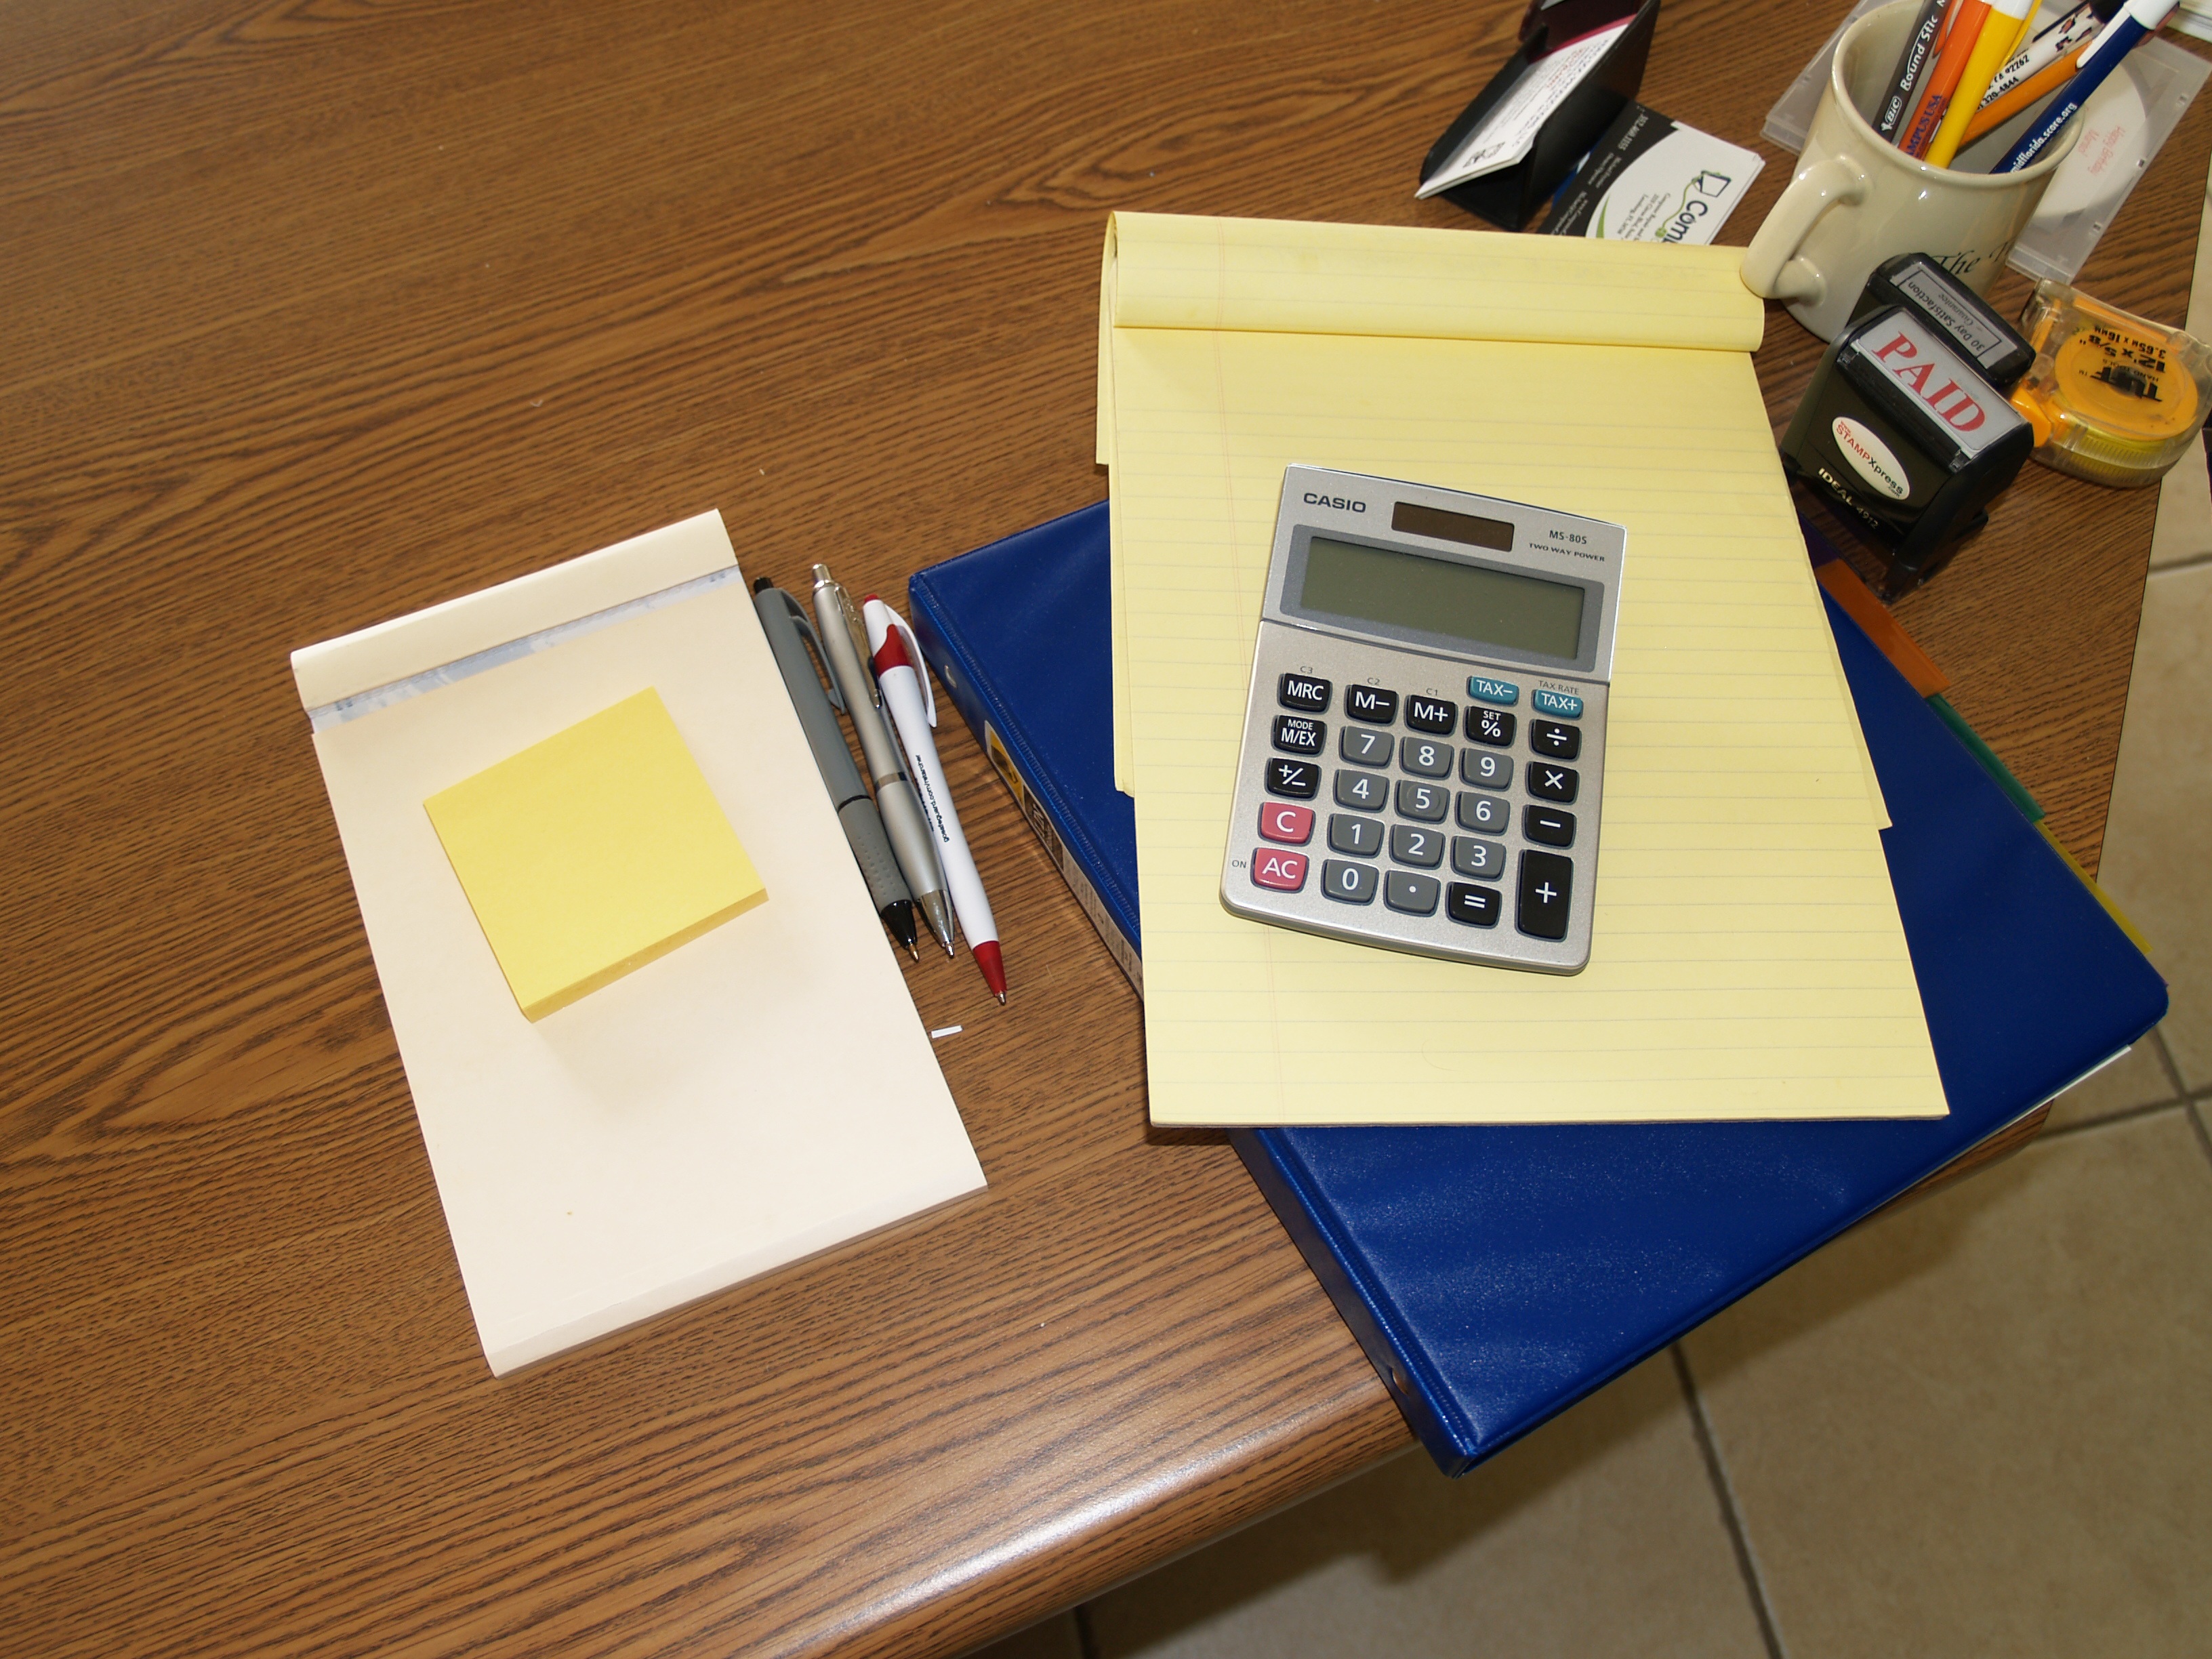
desk, writing, work, pencil, creative, pen, home, meeting, color, artistic, office, business, project, art, message, flat, conference, supplies, document, gadgets, devices, calculator, workplace, organization, personal computer hardware